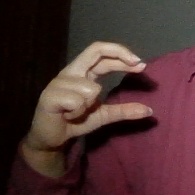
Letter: thal